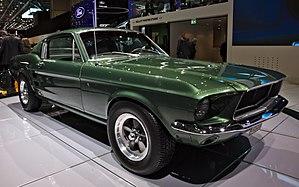
Bullitt est un film américain réalisé par Peter Yates, sorti en 1968. Il met en vedette Steve McQueen, Robert Vaughn et Jacqueline Bisset.